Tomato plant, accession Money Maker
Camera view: bottom (45 deg); turntable rotation: 210 degrees
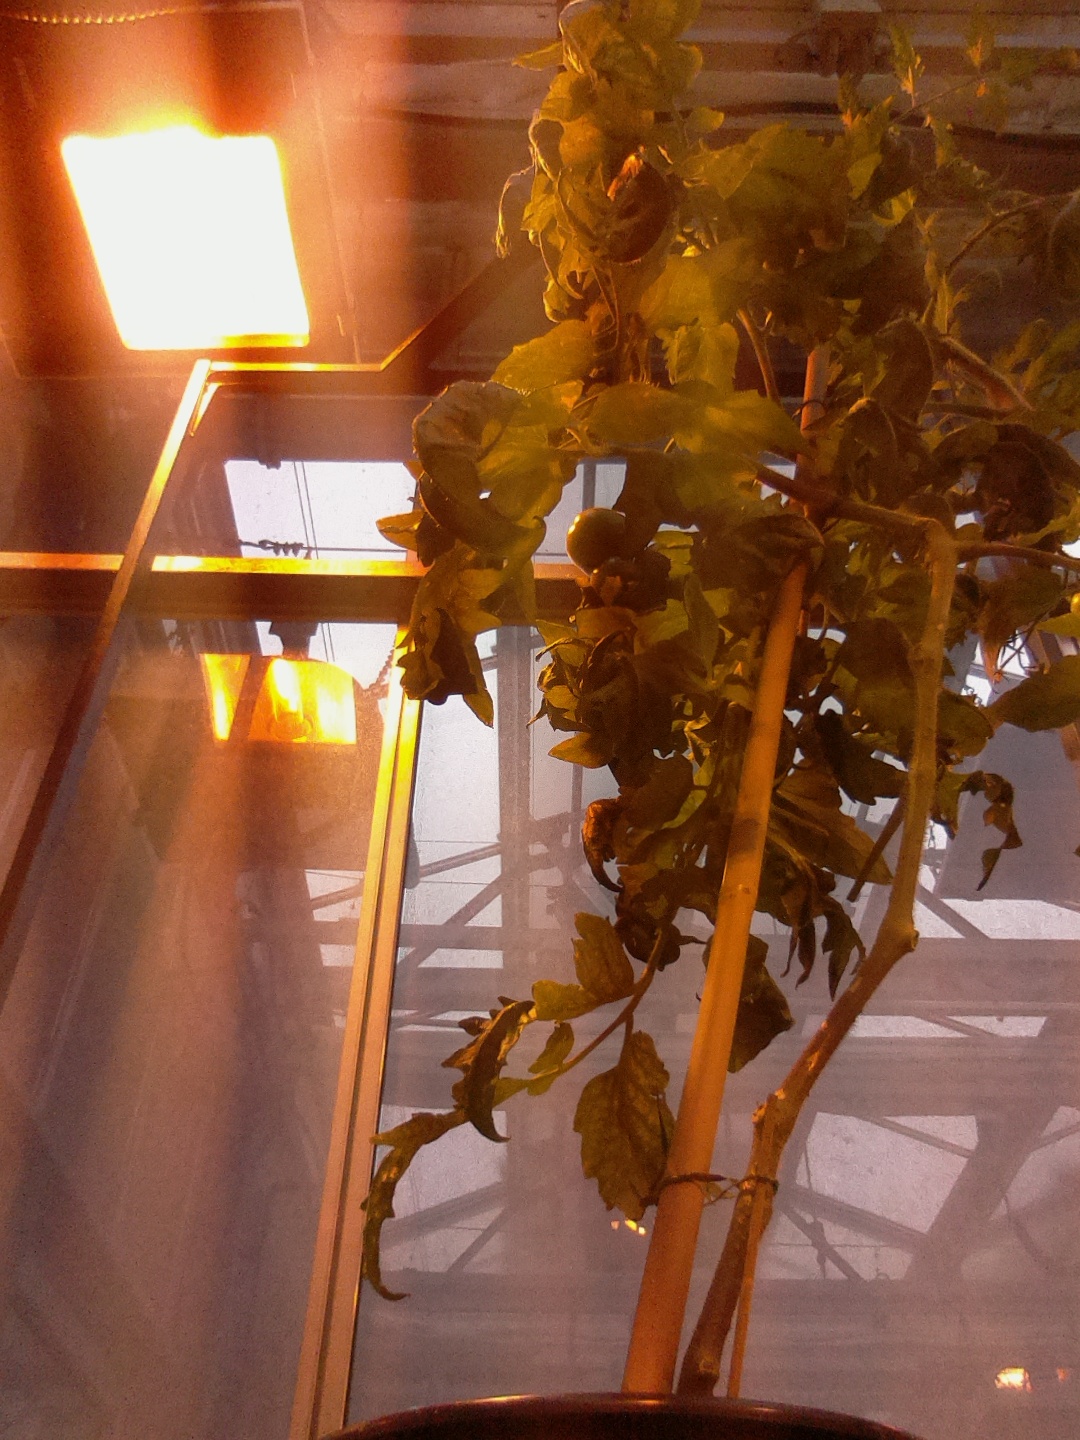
BBCH growth stage 76: 60%-70% of final fruit size